Amin (film)

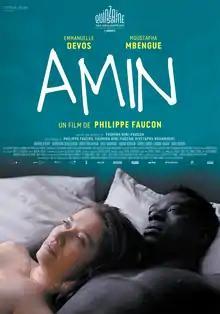
Film poster

Amin is a 2018 French drama film directed by Philippe Faucon. It was selected to screen in the Directors' Fortnight section at the 2018 Cannes Film Festival.